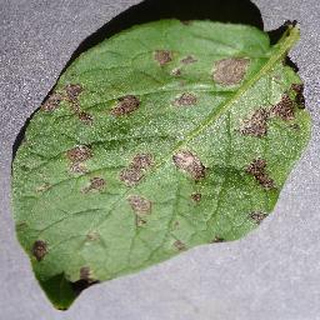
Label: potato_early_blight